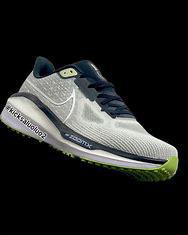
Brand: Nike
Model: Vomero 17